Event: Nepal Earthquake
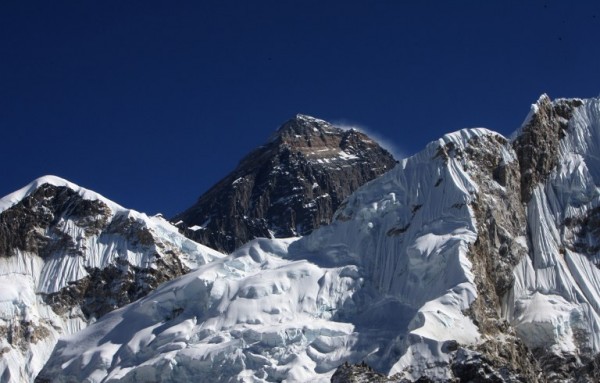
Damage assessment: no_damage